Victoria University of Wellington Students' Association

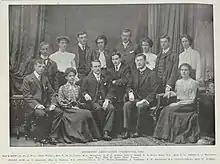
Victoria University College Students Association committee in 1904

Historically, VUWSA has had a reputation as a left-wing organisation. VUWSA has traditionally maintained a heavy involvement in New Zealand's social and political movements such as the Nuclear Free New Zealand Movement, the Vietnam War and the War in Iraq. In recent years, VUWSA has supported the campaign for the Prostitution Reform Bill, the Civil Union Bill, opposed initiatives to raise the legal drinking age to 20 years, and supported marriage equality.